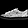
Label: Sneaker